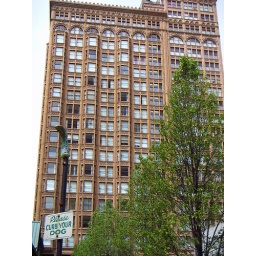
Notice the foot in the bottom left corner. This is the same glass house from behind.